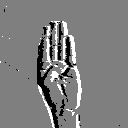
ASL letter: b